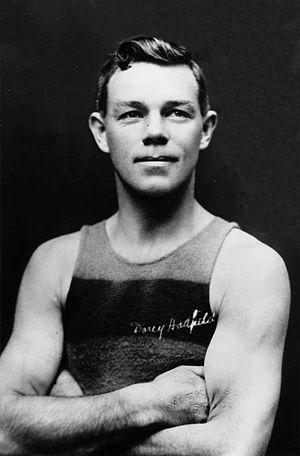
Darcy Clarence Hadfield, né le 1ᵉʳ décembre 1889 dans la baie de Tasman et mort le 15 septembre 1964 à Auckland, est un rameur néo-zélandais.